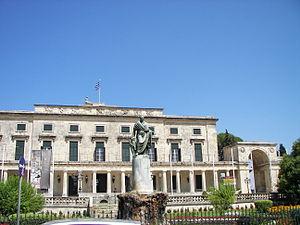
L’histoire de Corfou est fortement liée à sa position géographique stratégique. Corfou est la plus septentrionale des îles Ioniennes, à la sortie de la mer Adriatique. Elle est à la frontière entre l'Occident et l'Orient. Corfou est la région grecque la plus proche de l'Italie, tout en étant à moins de trois kilomètres de la côte albanaise. Elle était une étape évidente sur la route du Levant, dans les deux sens.